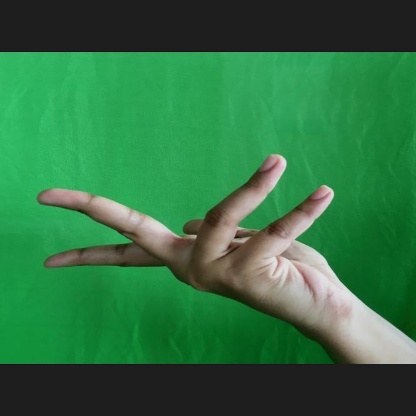
Mudra: Alapadmam